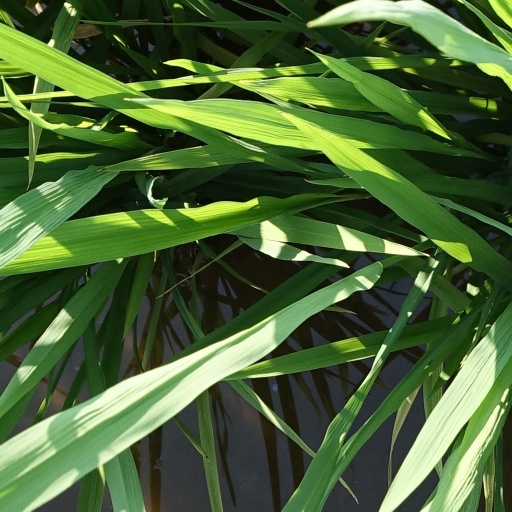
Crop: rice